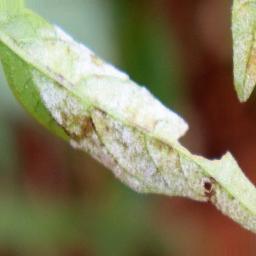
Label: powdery mildew